Fernando von Reichenbach

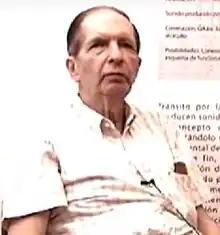
Reichenbach in 2004

Fernando von Reichenbach (1931 – March 17, 2005) was an Argentine engineer and inventor.